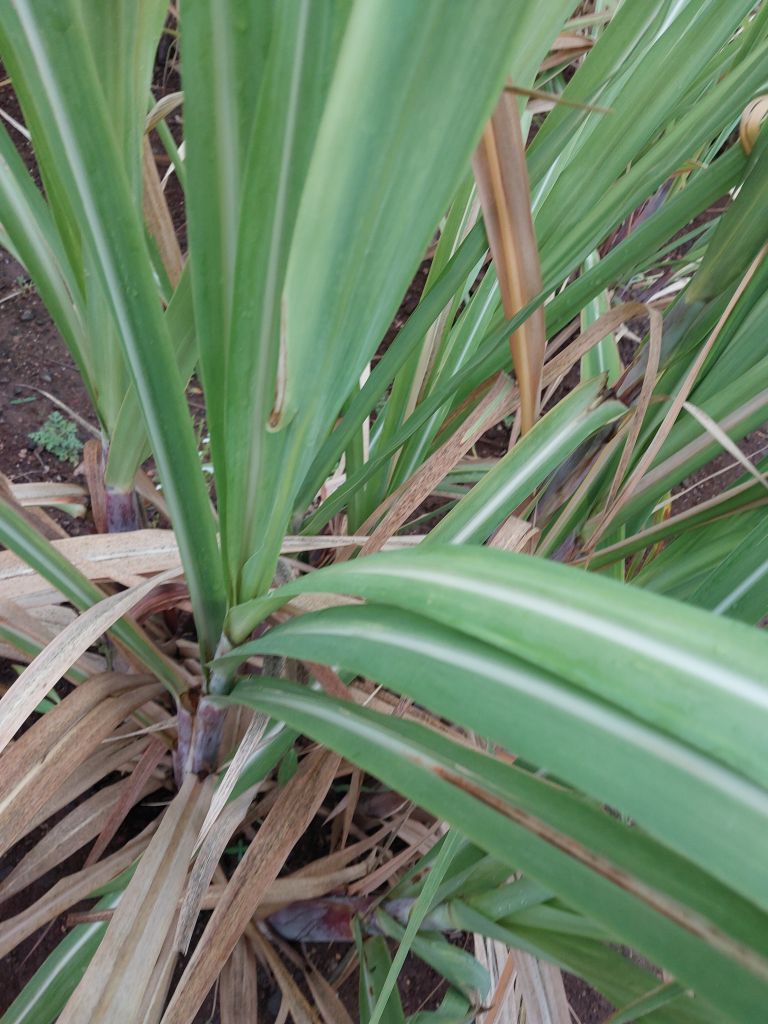
Label: Pokkah Boeng